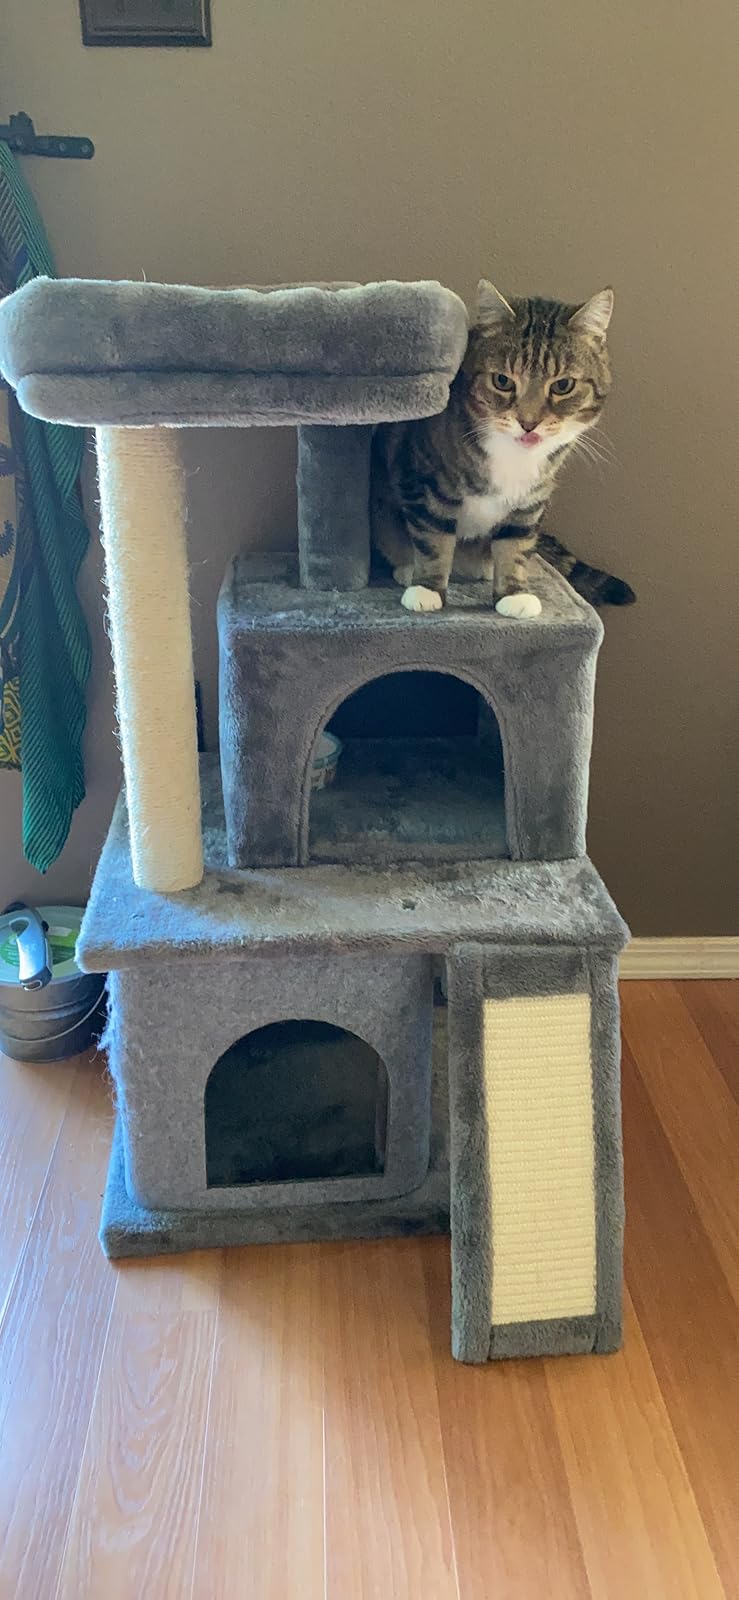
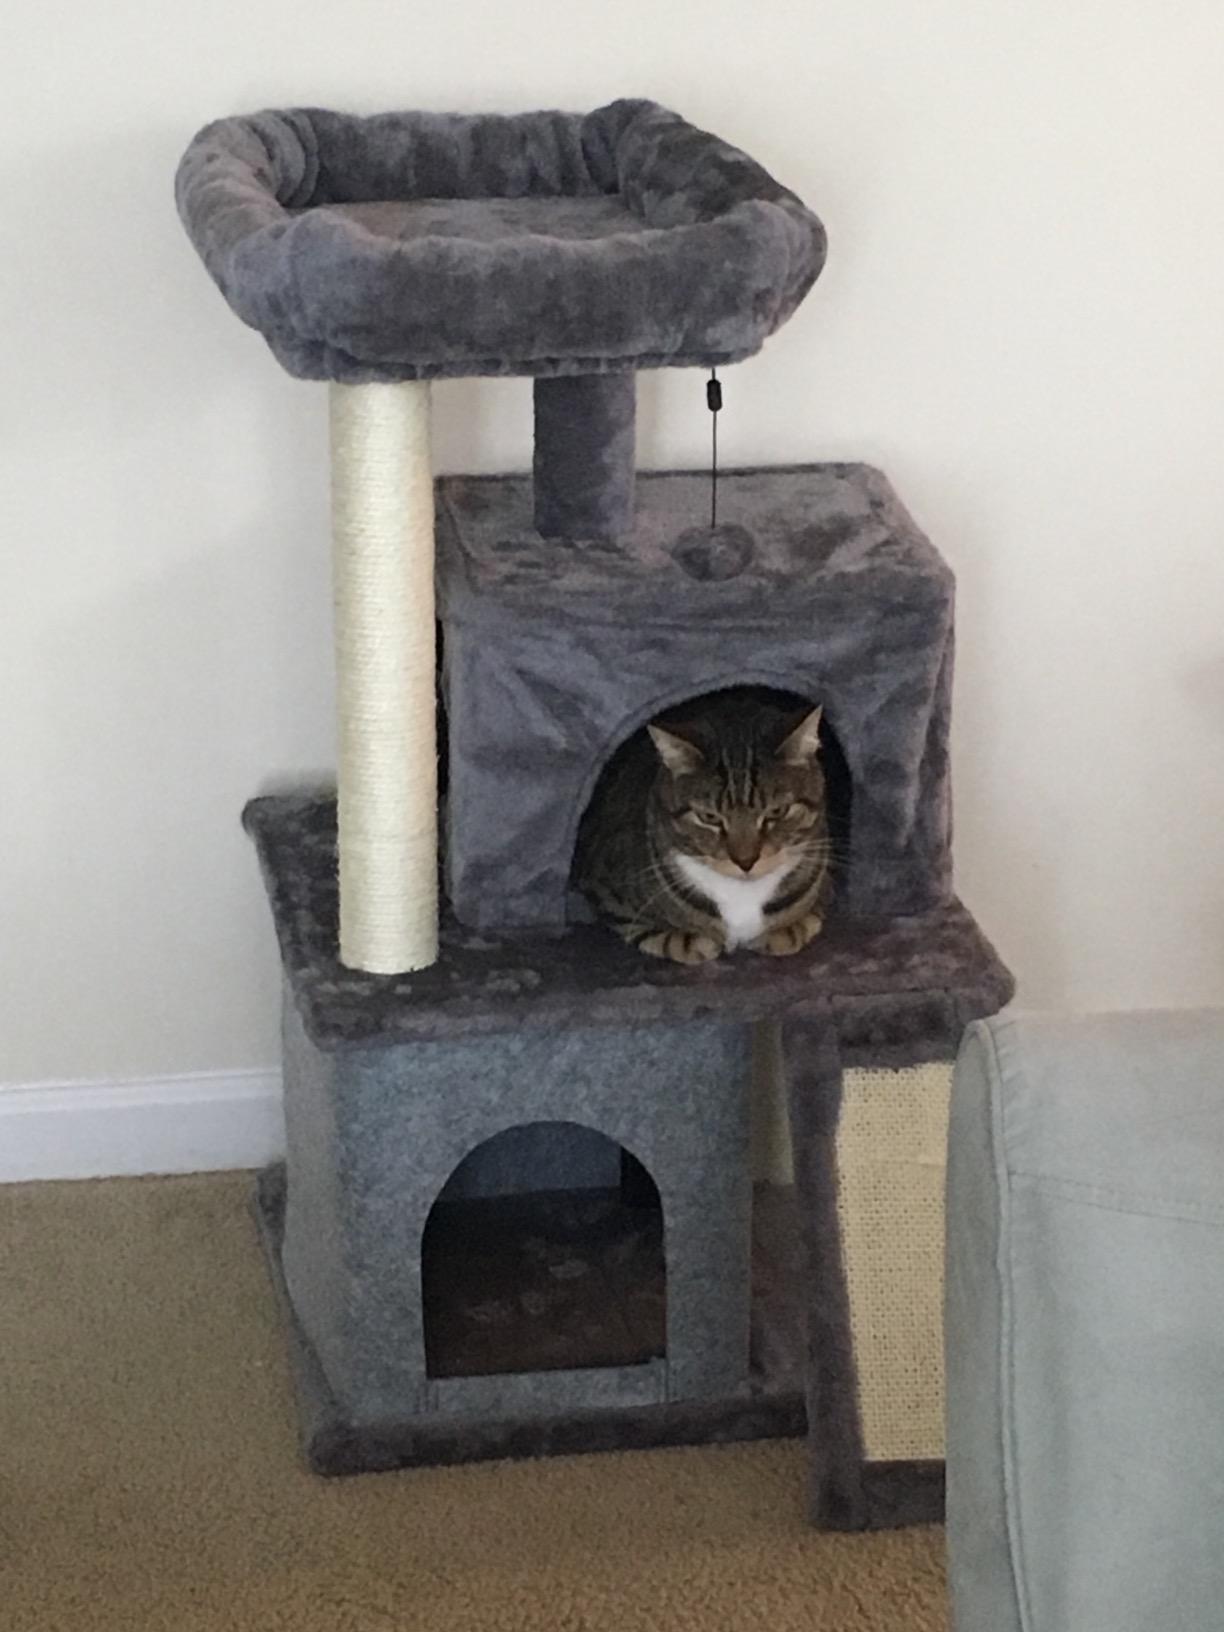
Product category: items_cat tree
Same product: yes